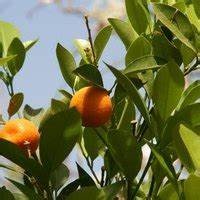
Label: mandarine